Yushima Seidō

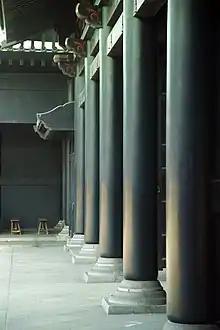
Colonnade along the courtyard sides

The school had three kinds of students: , and attending only open lessons. The Keikonin were from the "hatamoto" and "gokenin" families in Edo, direct vassals of the Shogunate. A small dormitory for them was available, but its capacity was limited, and most Keikonin students would commute daily from their Edo estates. A larger dormitory was available for the Shosei resident trainees, who were coming as scholarship students from all Han fiefs of the country. Besides lessons, the Shosei students lived on campus and spent a lot of time scholarly debating among themselves, naturally creating a strong alumni network spanning all over the country, which was key during the Meiji restoration.